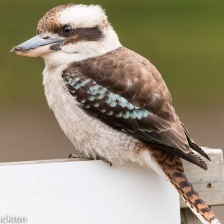
Species: KOOKABURRA
Scientific name: DACELO